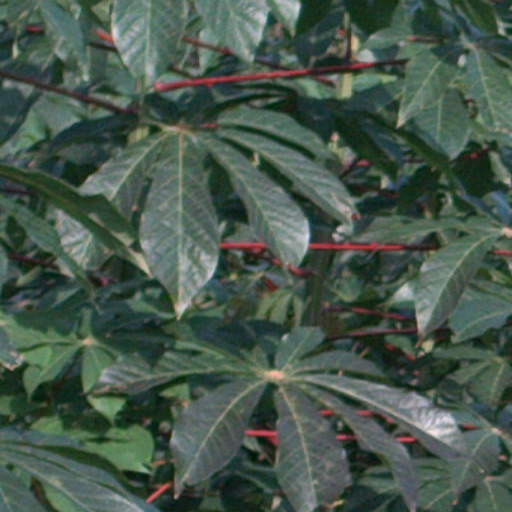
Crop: cassava